Phi Draconis

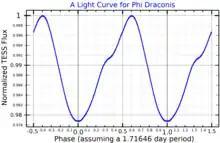
A light curve for Phi Draconis, plotted from "TESS" data

The brightness of φ Draconis varies by about 0.04 of a magnitude every 1.7 days. This is due to very strong magnetic fields at the surface of the star, and it is classified as an α Canum Venaticorum variable.